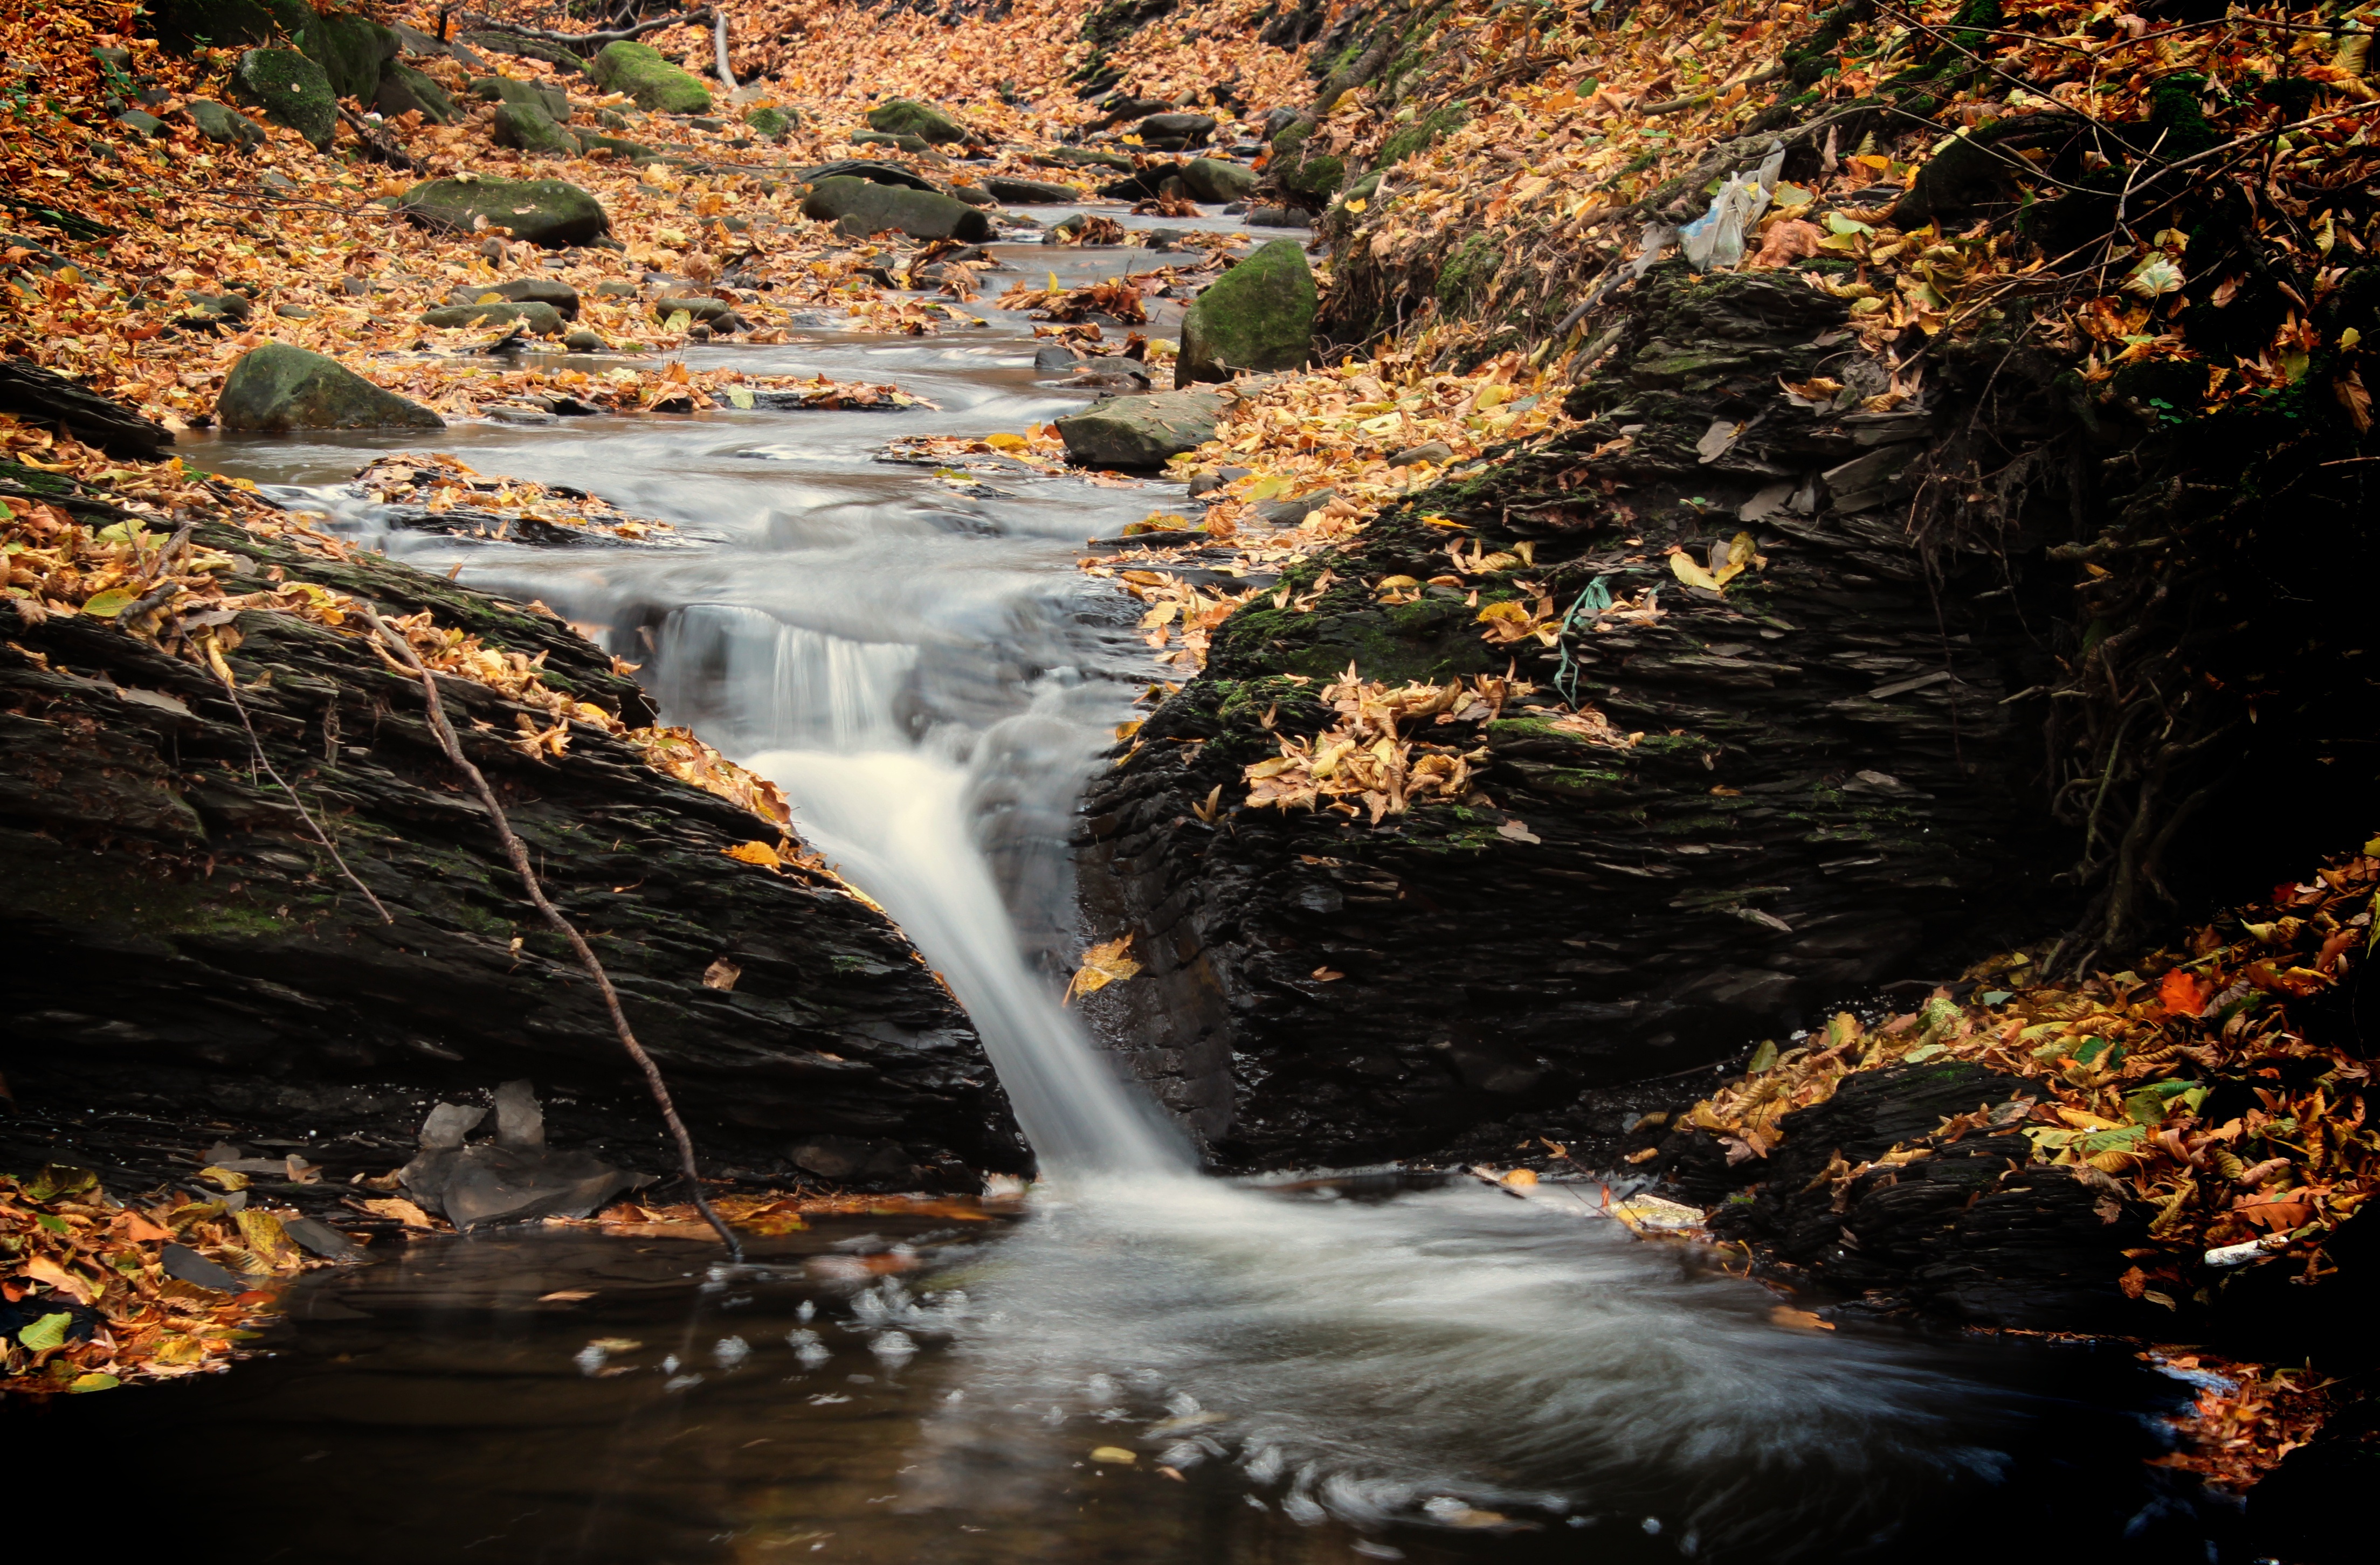
landscape, water, nature, forest, rock, waterfall, creek, wilderness, leaf, river, stream, brook, cascade, reflection, autumn, rapid, rest, tourism, season, body of water, torrent, water feature, watercourse